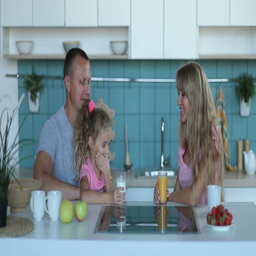
cute girl drinking milk in kitchen in the morning